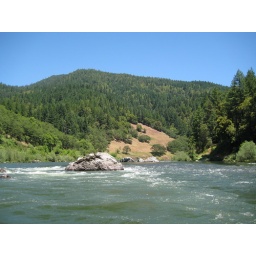
House rock in the river